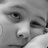
Emotion: neutral